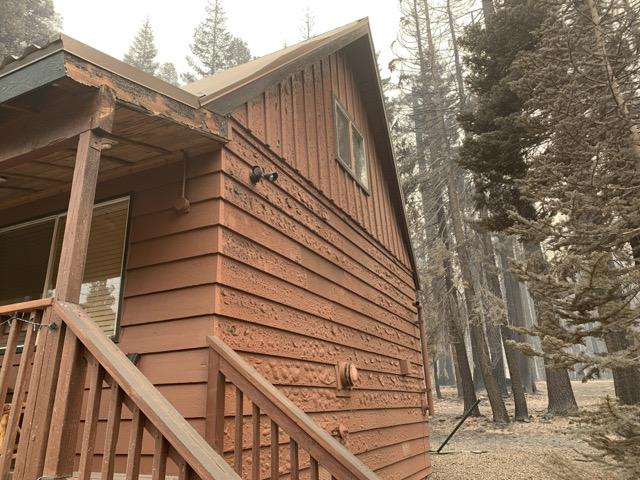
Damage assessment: minor